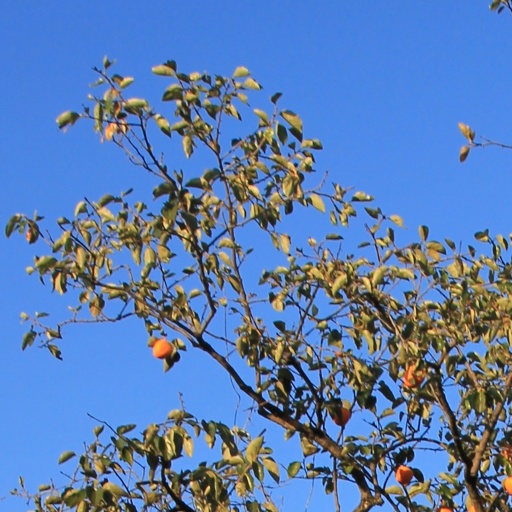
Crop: grape